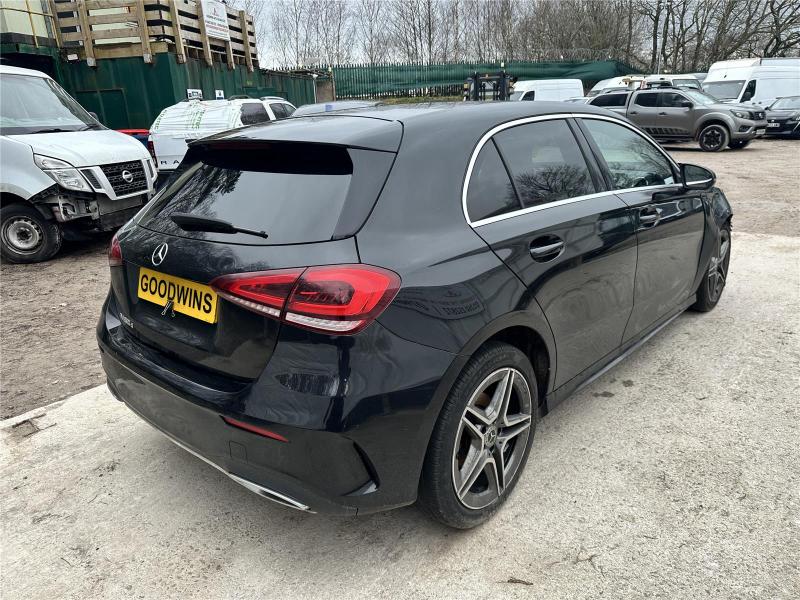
Aucun dommage détecté.
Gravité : aucun